Antonio Leal Labrín

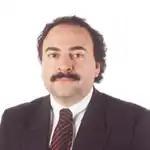
Labrín in 2014

Antonio Leal Labrín (10 January 1950 – 17 November 2021) was a Chilean politician. A member of the Party for Democracy, he served in the Chamber of Deputies of Chile from 1998 to 2010 and was its President from 2006 to 2007.